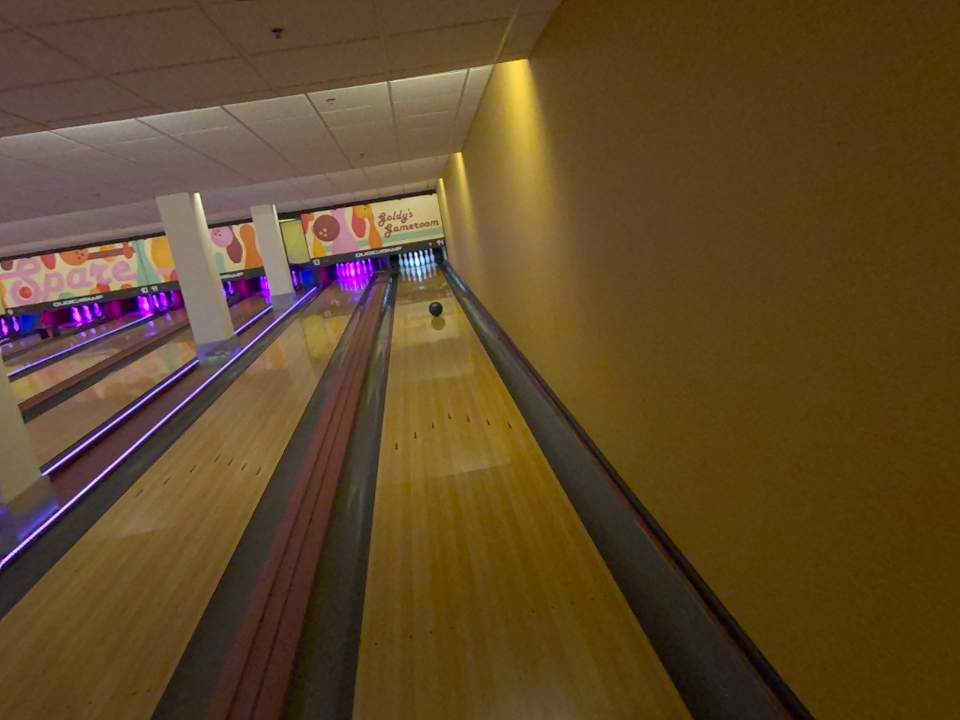
Object: bowling_ball